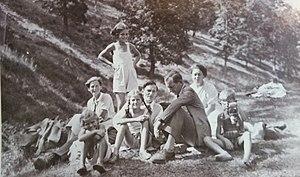
Peter Stephan enfant, sa famille et Andor Weininger et sa femme, 1936
Peter Stephan, né le 11 juillet 1927 à Dessau et mort en aout 2014 à Milina, est un graveur et peintre allemand.